Answer in natural language. Considering the relative positions, where is black square chair (highlighted by a blue box) with respect to Doorway (highlighted by a green box)? Choose between the following options: left or right
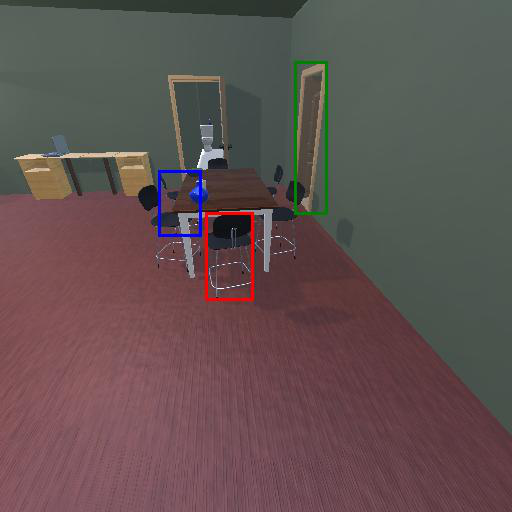
<answer>left</answer>